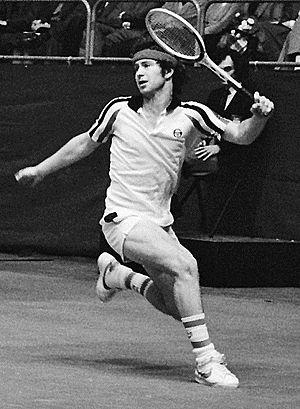
John McEnroe, né le 16 février 1959 à Wiesbaden, est un joueur de tennis américain, professionnel de 1977 à 1992.
Borg McEnroe est un film suédo-finno-danois réalisé par Janus Metz Pedersen, sorti en 2017. Il s'agit d'un film biographique sur la rivalité entre les deux tennismen Björn Borg et John McEnroe en 1980.